Jackknife Bascule Bridge

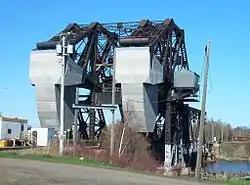
The Jackknife Bridge in May 2008

The Jackknife (or Jack-knife) Bascule Bridge is a bascule bridge that spans the Kaministiquia River at Thunder Bay, Ontario, Canada, to link the city to Mission Island, one of two islands in the Kaministiquia River delta. The bridge was built by the Canadian Pacific Railway between August 1910 and April 1913. The contractor for the abutments and piers was Alexander Charles Stewart (1867–1944). The bridge had two decks, the lower deck for trains and the upper deck for vehicular road traffic.